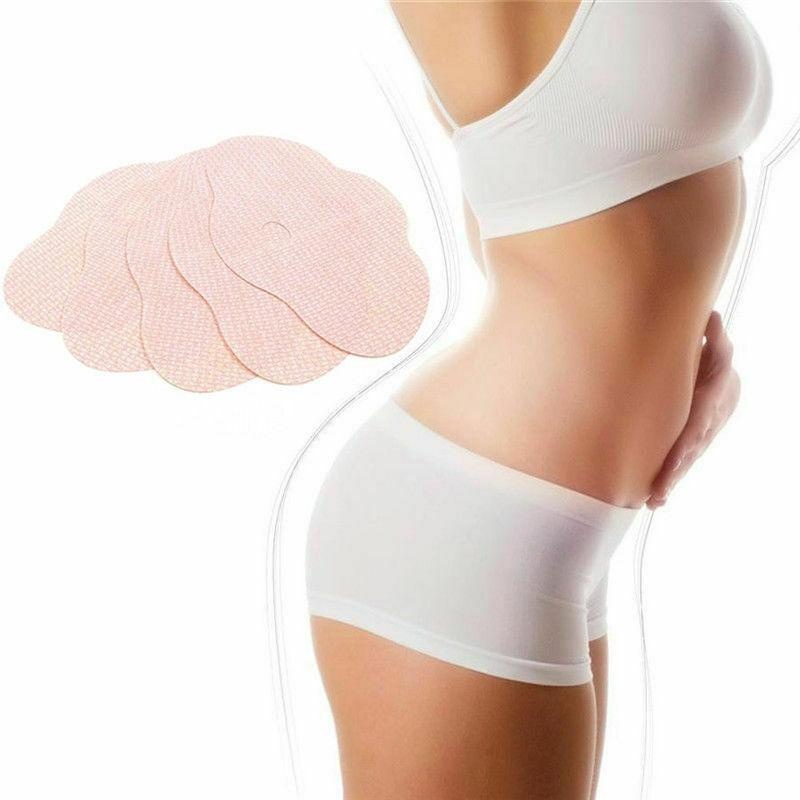
5-50 Pcs Slimming Patch  Abdomen Weight Loss Fat Burning Slim Patch
Warning tips： 1. The patch is directly attached to the belly skin 3-8 hours per day. （Don't use too long. 6 Hours is recommended time. When used for more than 6 hours, only a slight pain will be felt when you peel off!） 2. If you feel hot when using it for the first time, it is burning fat. 3. Continued 4 weeks of continuous use , You will have the perfect body! Descriptions: Main Ingredients : Natural Ingredients, No preservatives - Sophoricoside / Catechin / Capsaicin / Caffeine / Sallcornia herbacaa. Specifications: 5 Pieces /Pack Size : 31cm x 19.5cm Features: With second-generation anti-counterfeiting security labels Passed the Skin Irritation tests from FDA in USA Simply paste before going to sleep! Persisting for 8 hours, Long effect! Targets only fat / cellulite on and around the Belly. Care of the fat on the stomach. Main effects of each ingredient: 1. Sophoricoside : Natural and patented substance with effects reducing weight and fat. 2. Catechin : Reduces celluite and inhibits the accumulation of fat cells. 3. Capsaicin : Prevents obesity and removes celluite by reducing body fats. 4. Caffeine : Destroys celluite by softening fat cells of callage. 5. Sallcornia herbacaa : Skin care Package Included: 5/10/20/25/25 PCS Slimming Patch HOW TO USE: The patch directly attached to the belly skin. 3-8 hours per day. If you feel heat, this is a normal burning fat. 4-weeks per course of treatment. Continued 4 weeks of continuous use , You will have the perfect body!
Brand: Pink Iolaus
Category: Health & Beauty > Health Care > Fitness & Nutrition > Weight Loss > Weight Loss Supplements